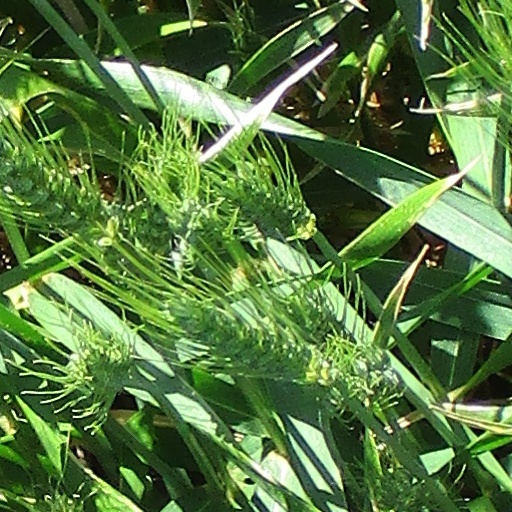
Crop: wheat